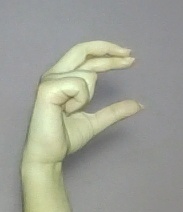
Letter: thal